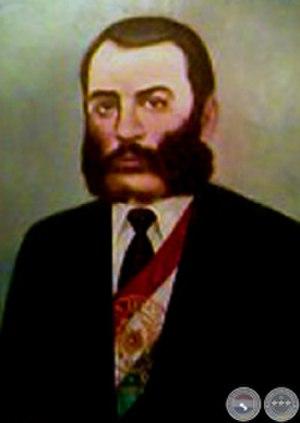
Salvador Silvester del Rosario Jovellanos Guanes, né le 31 décembre 1833 à Asunción et mort le 11 février 1881 à Buenos Aires, est un homme d'État paraguayen, vice-président de 1870 à 1871, puis président du Paraguay du 18 décembre 1871 au 25 novembre 1874.